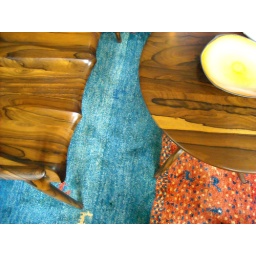
Zircote chair and side table by the late Sam Maloof.